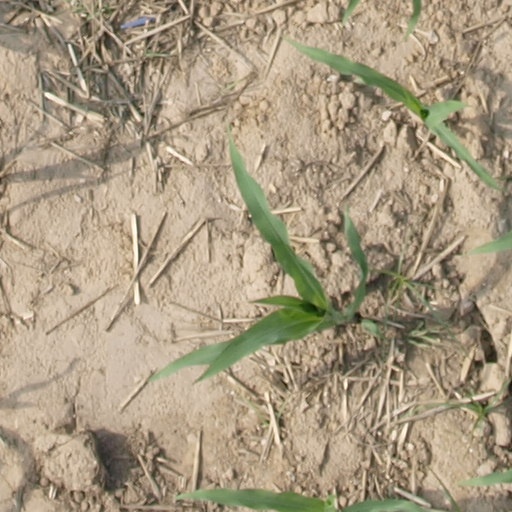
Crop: maize; corn